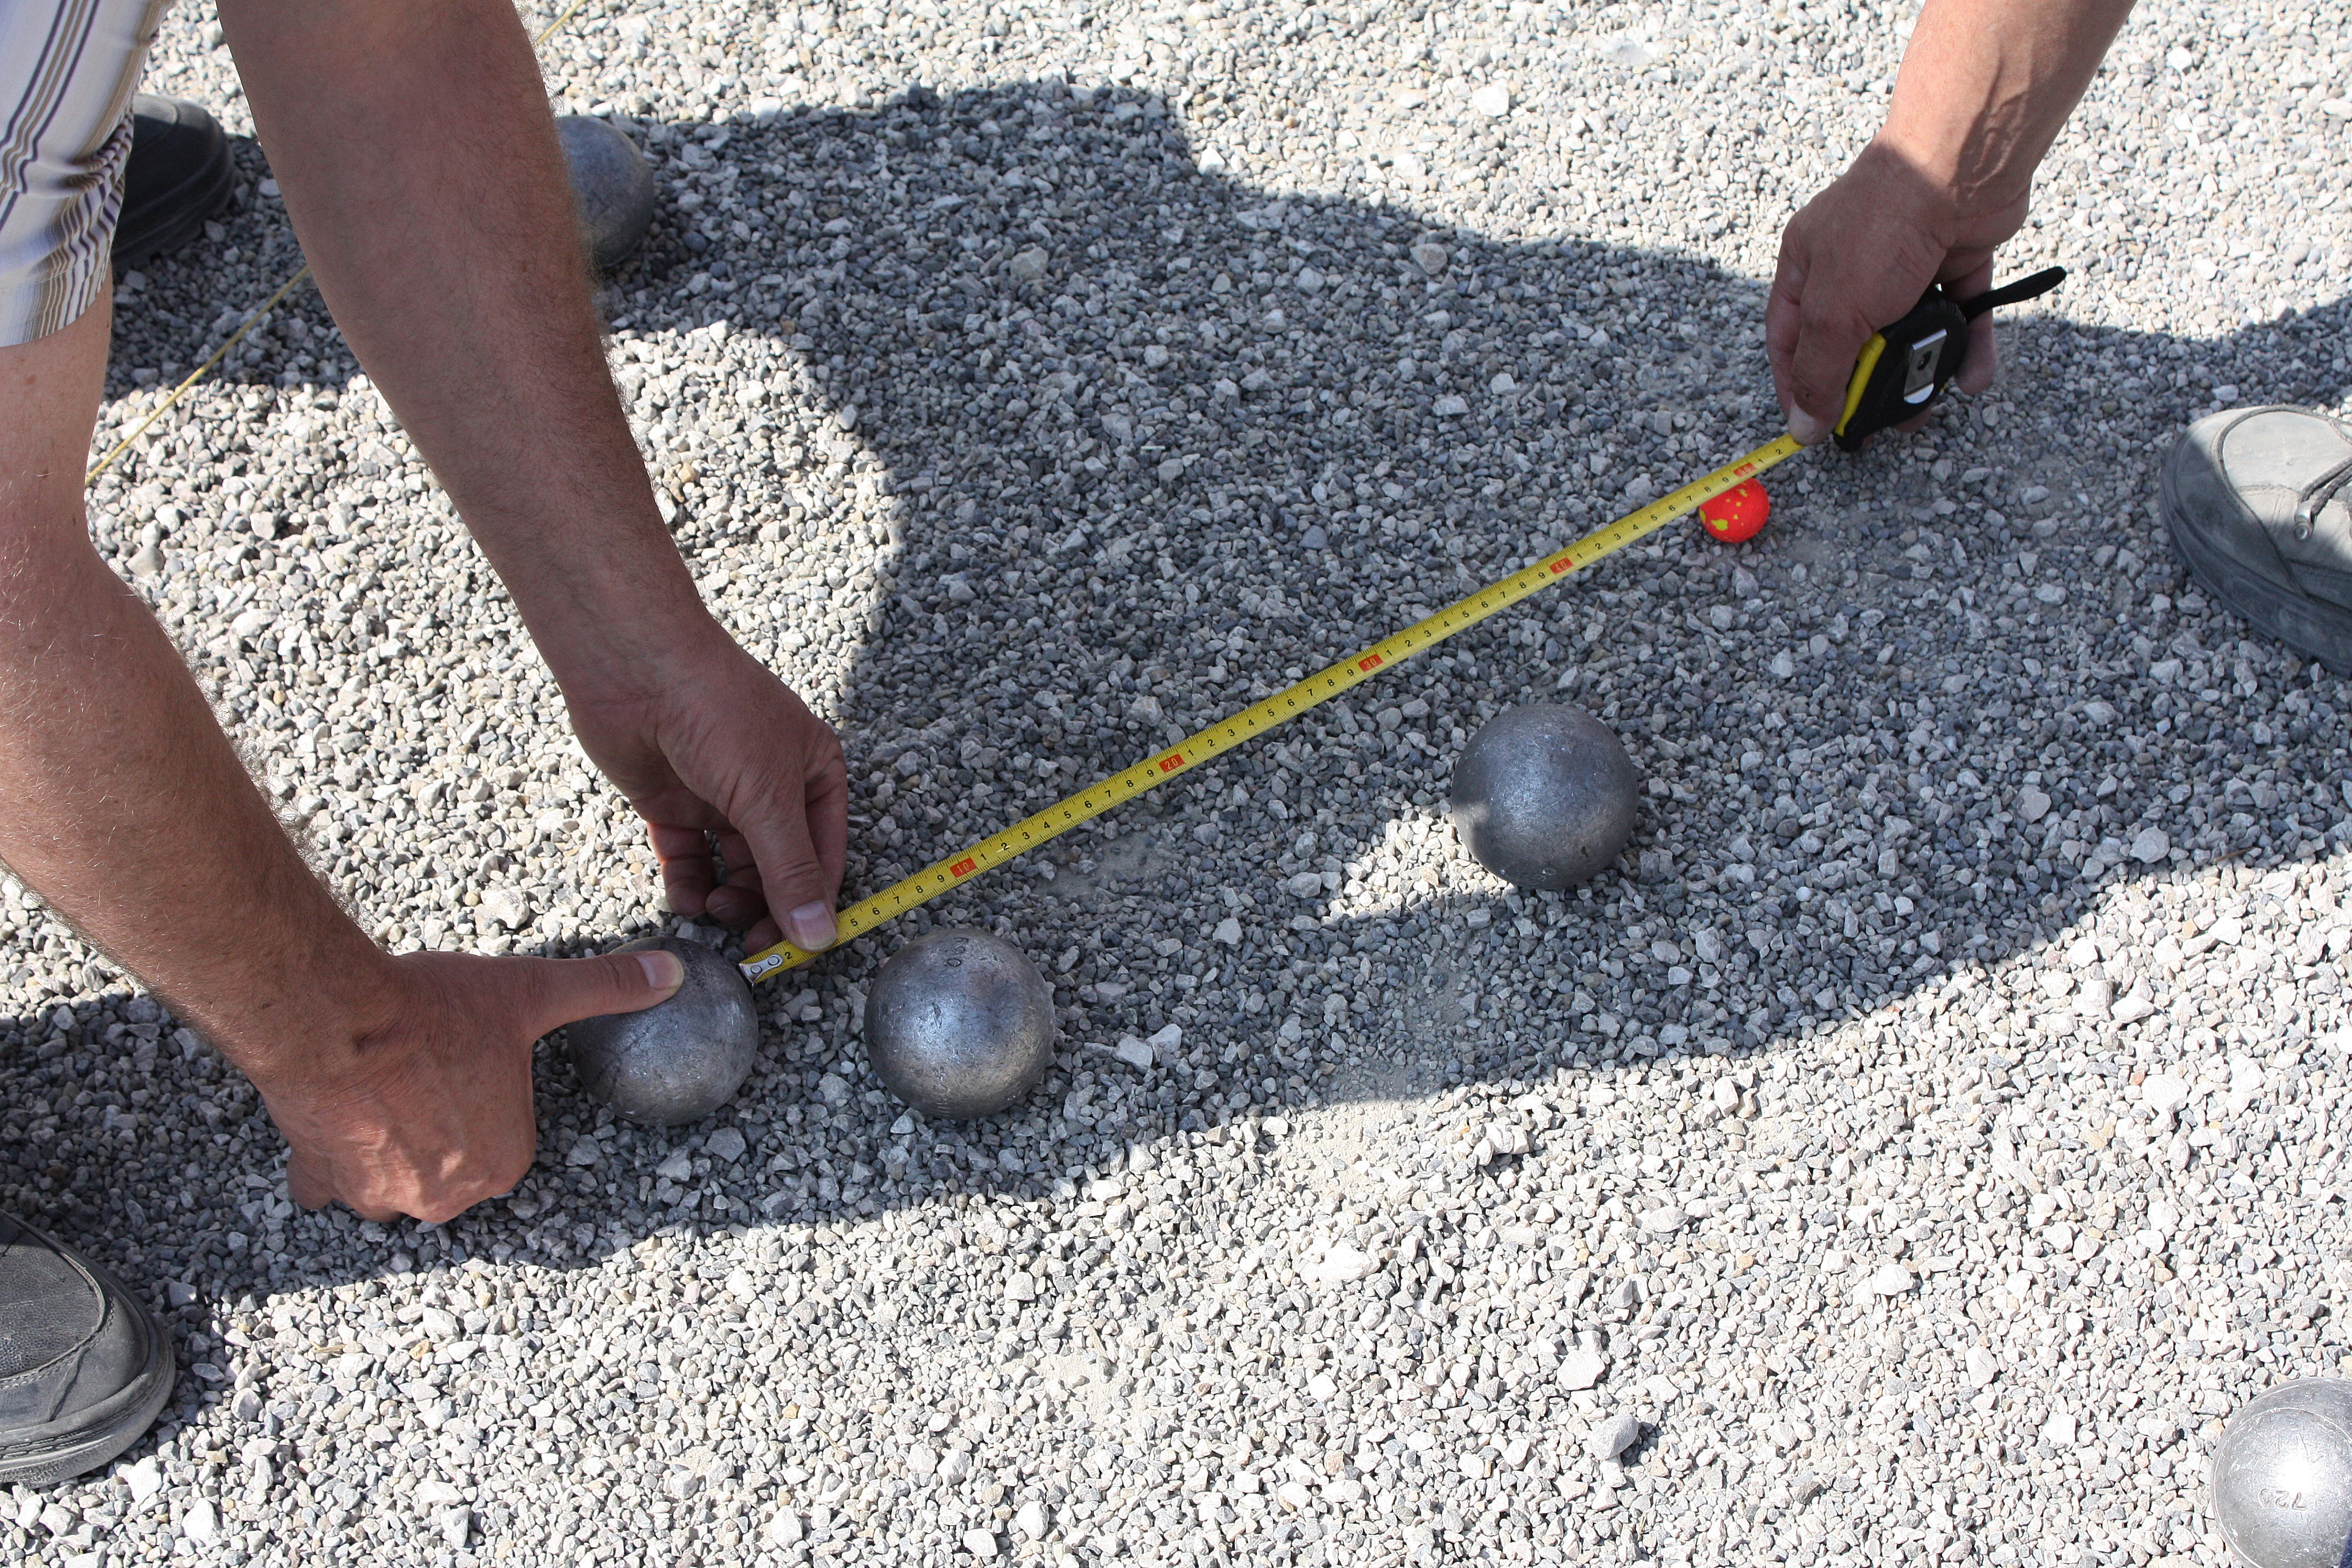
sport, lawn, play, floor, asphalt, pebble, soil, measure, material, tape measure, balls, flooring, road surface, petanque, boule, gravel space, rolling meter